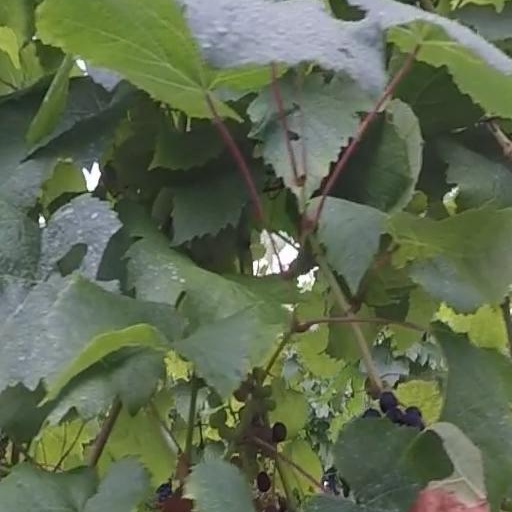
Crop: grape